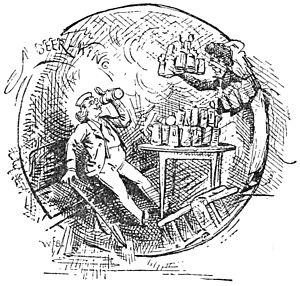
Le Bierstaat, aussi appelé Bierherzogtum ou Bierkönigreich est une représentation carnavalesque qui était fréquemment donnée par les étudiants jusqu'à la première moitié du XIXᵉ siècle. Elle pouvait durer plusieurs jours et s'accompagnait d'une surconsommation d'alcool. Le Bierstaat consistait à parodier les structures féodales du Saint-Empire romain germanique, l'aristocratie et le clergé. Les villes de Iéna, Leipzig et Breslau étaient particulièrement réputées pour ce type de divertissement. Des jeux de boisson simples et courts sur le même thème étaient également courants. On les appelait Fürst von Thoren ou Papstspiel et ils marquaient probablement le début des Bierstaaten. Les premiers Trinkerreiche remontent vraisemblablement au XVIᵉ siècle.